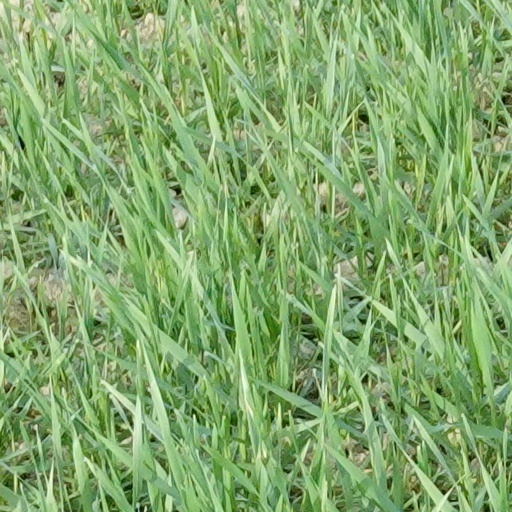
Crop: wheat